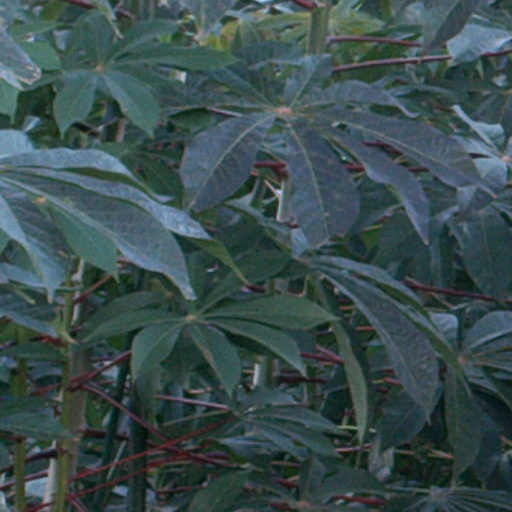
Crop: cassava